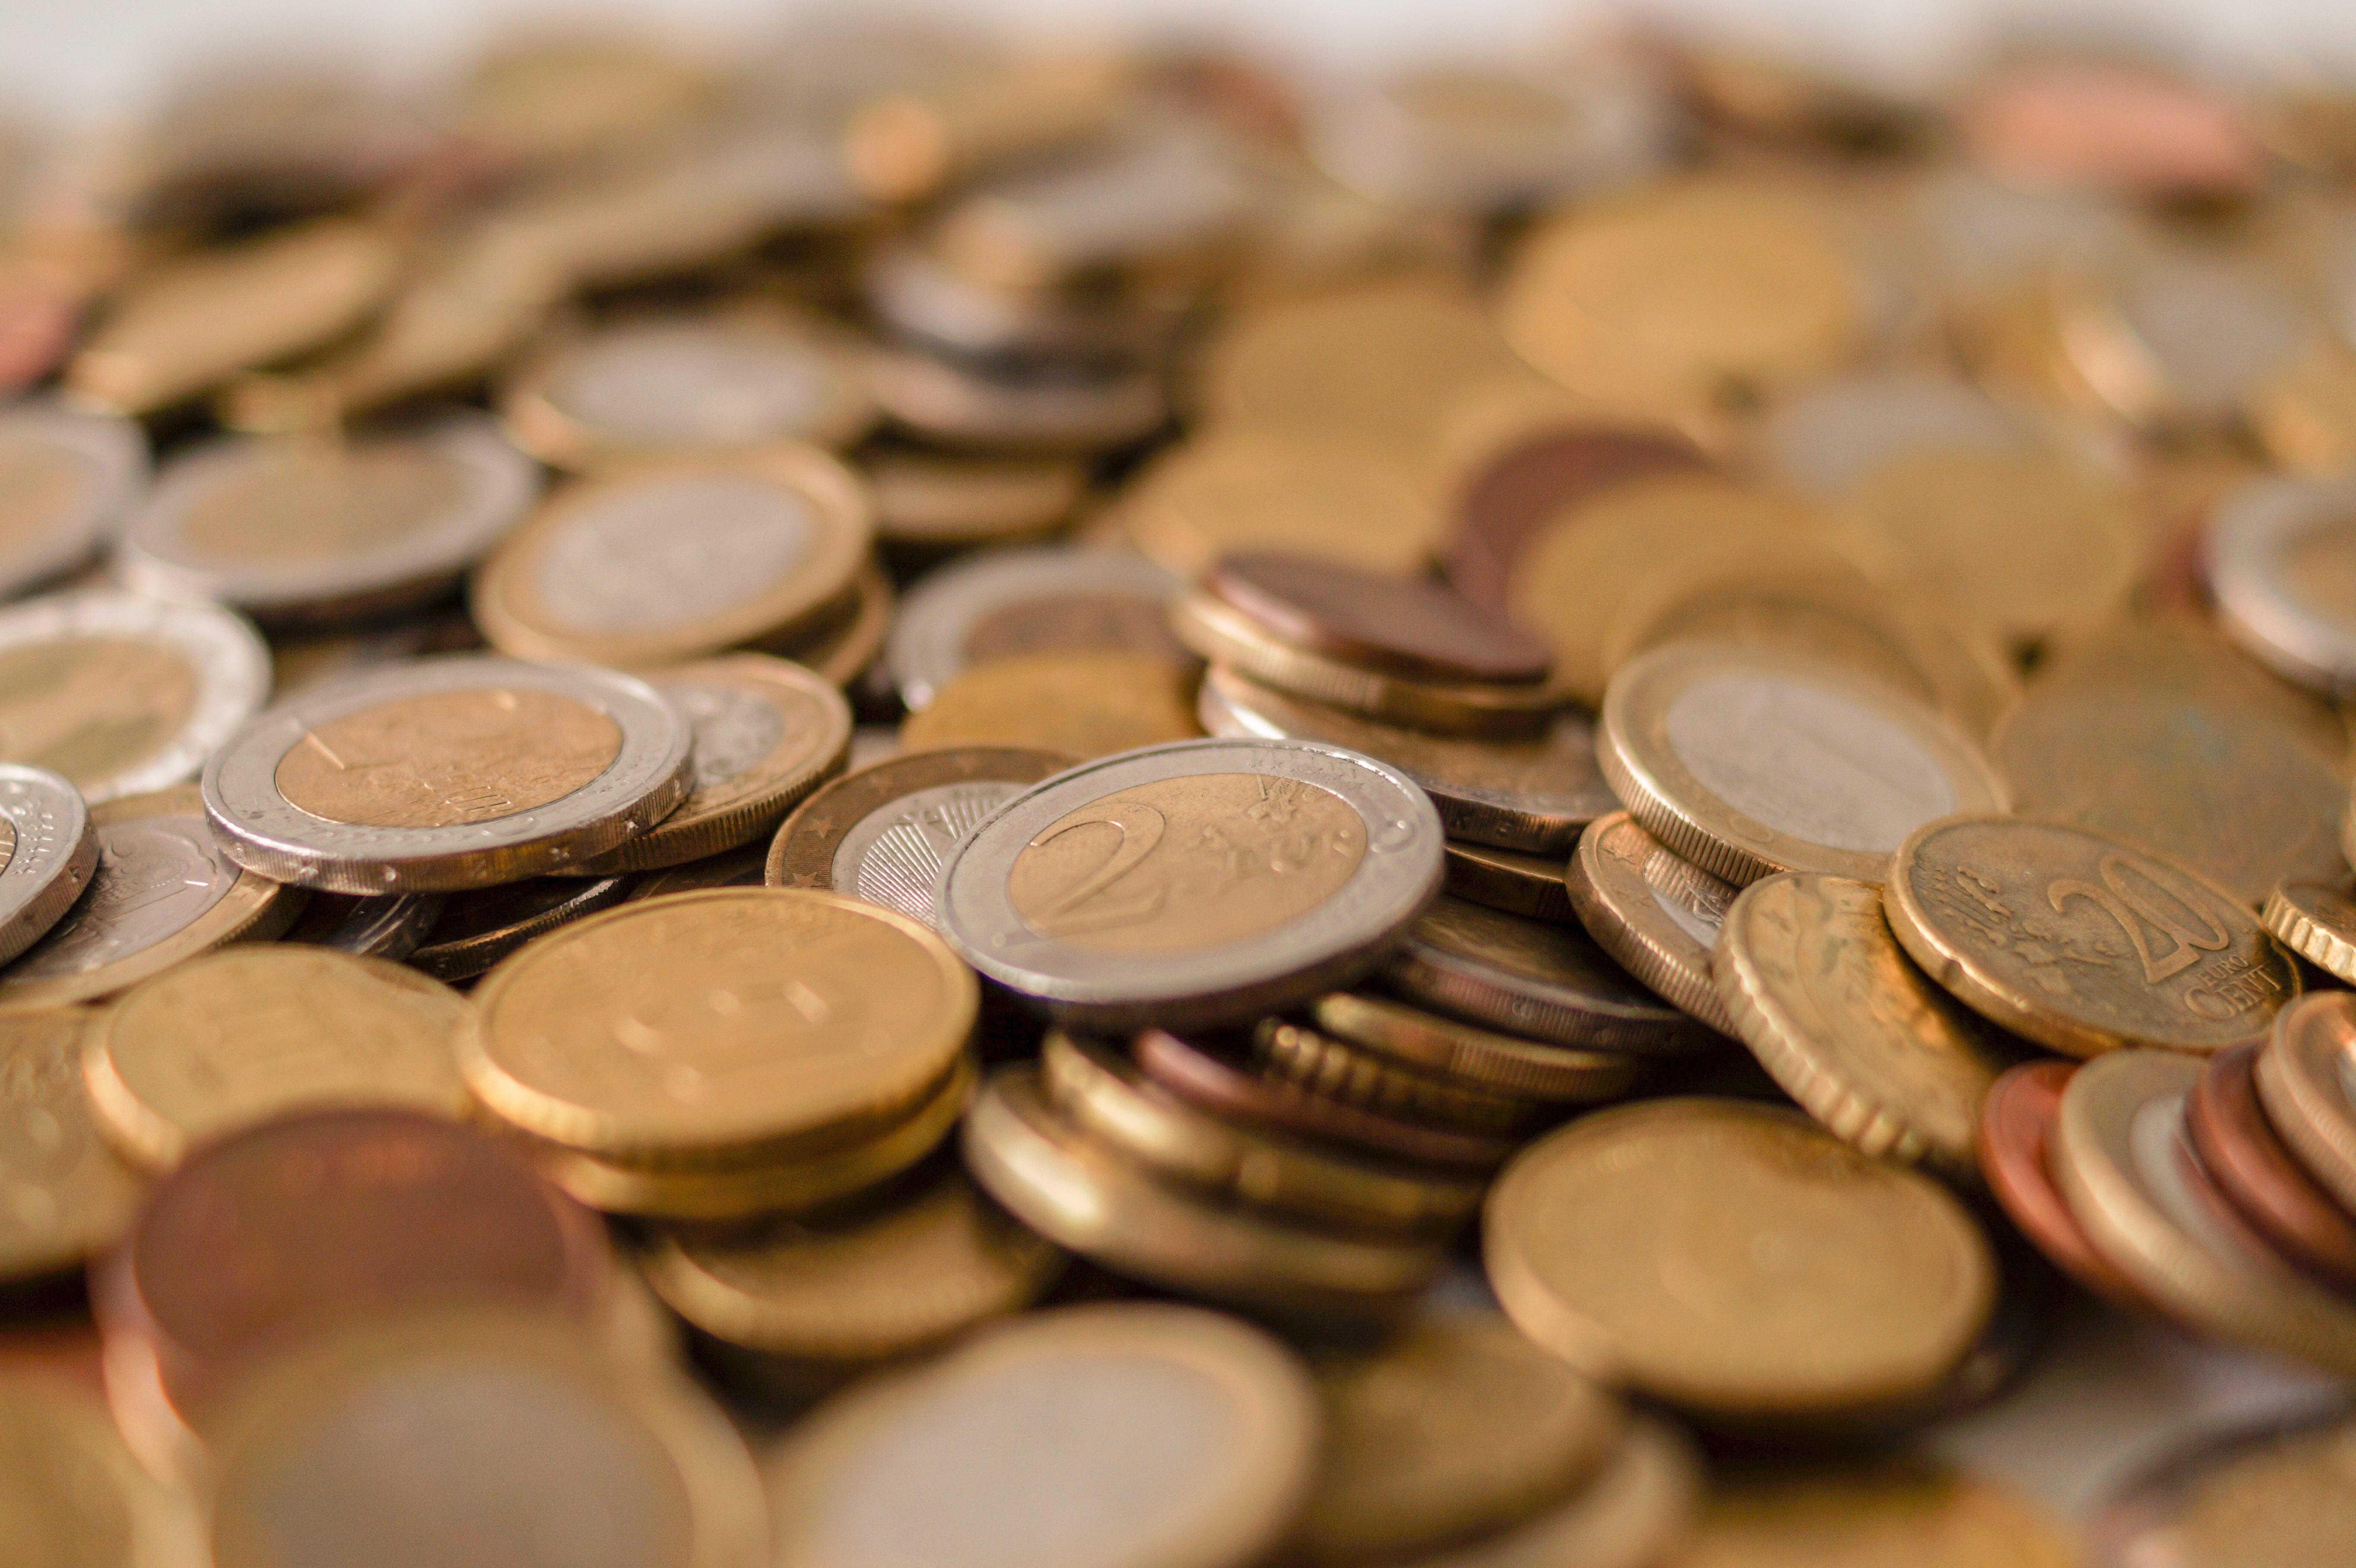
money, market, business, close up, cash, bank, gold, currency, euro, economics, coin, saving, banking, rich, economy, financial, success, coins, finance, wealth, profit, exchange, invest, loan